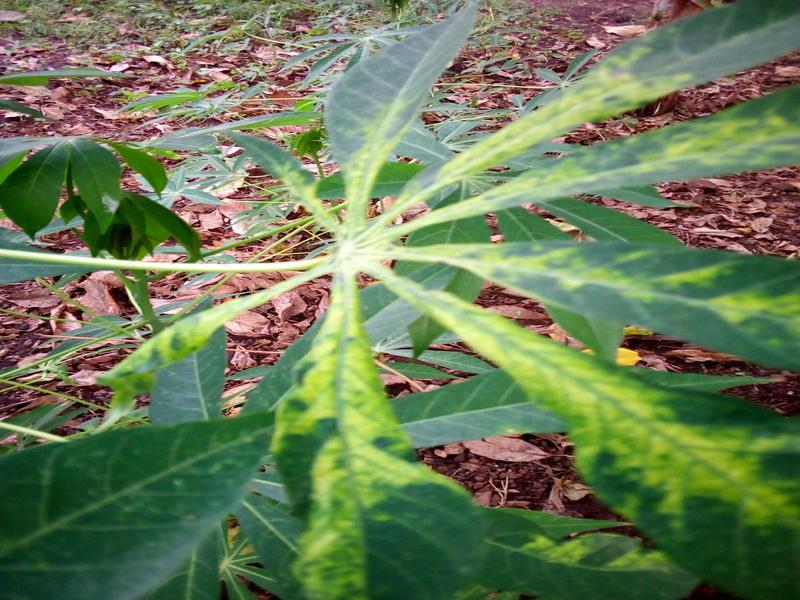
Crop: cassava
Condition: mosaic_disease